Betws-y-Coed

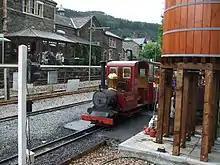
The miniature railway at the Conwy Valley Railway Museum runs adjacent to the Conwy Valley line at Betws-y-Coed

There are two tiers of local government covering Betws-y-Coed, at community and county borough level: Betws-y-Coed Community Council and Conwy County Borough Council. The community council meets at the Memorial Hall on Mill Street (Pentre Felin).